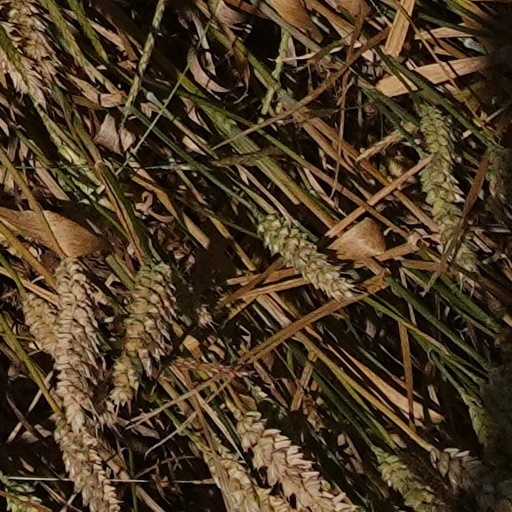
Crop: wheat